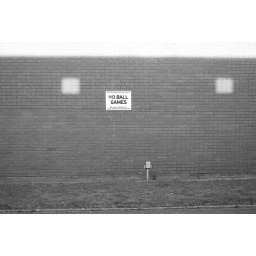
twins in black and white